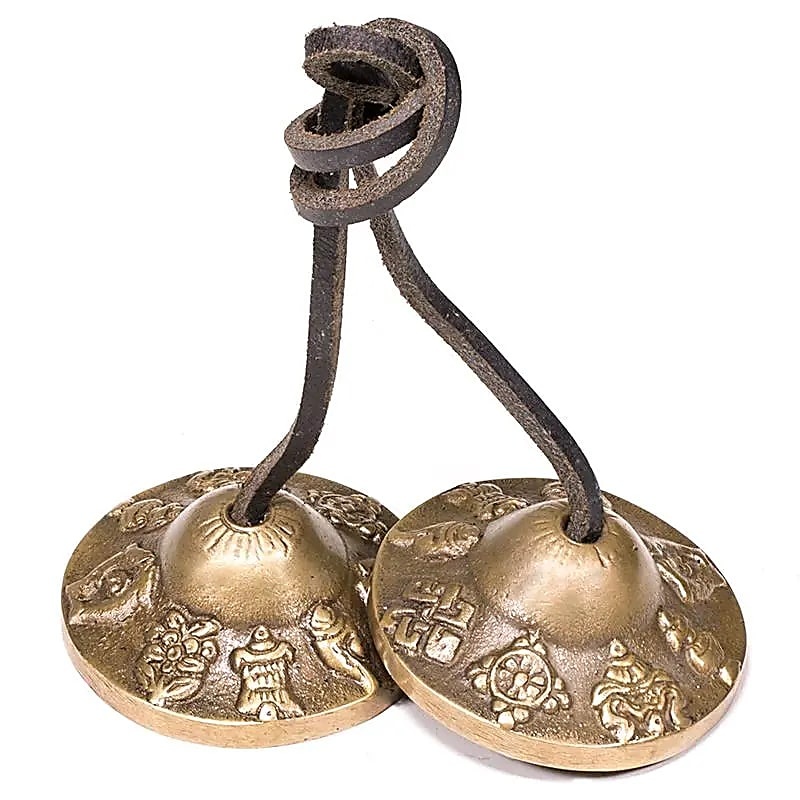
Cymbale TibétaineTingsha, avec gravure des symboles auspicieux Bouddhiste, 3 tailles au choix de 5,5 à 7,5 cm. Utilisées comme offrandes musicales !
A propos du produit : → Cymbale Tibétaine - Tingsha - Ding-Sha’s 🌍 Origine : Népal - Tibet - Bhoutan - Chine 📐 Dimensions/ ⚖️ Poids : Référence 19138 = 5,5 centimètres - +/- 174 grammes Référence 19139 = 6,5 centimètres = +/- 240 grammes Référence 19140 = 7,5 centimètres = +/- 320 grammes 🧬 Matières : Cuivre + Bronze 📦 Conditionnement : Par paire 🎁 Idéal pour offrir ou se faire plaisir ! 🏷️ Option : Si vous souhaitez des housses en brocart typique du Népal : Cliquez ici → Voir tous les modèles de Tingsha : Cliquez ici 🎶 Un instrument de percussion asiatique souvent utilisé par les danseuses y compris par les danseuses du ventre. Elles sont petites sans tonalité spécifique. Elles sont généralement fixées au pouce et au majeur de l’une ou des deux mains et frappées ensembles dans un rythme spécifique qui accompagne généralement d’autres instruments. Ces cymbales sont un instrument excellent pour développer le sens du rythme, et/ou d’améliorer celui des enfants et des adultes. Sont principalement utilisés par séries de 2 en même temps, un pour chaque main. 🌸 Les 8 symboles auspicieux bouddhistes 1. La Parasol (chatra) Symbole de protection spirituelle. Représente la fraîcheur de l’ombre qui abrite des souffrances. 2. Les Deux Poissons dorés (suvarnamatsya) Symbole de liberté et de bonheur. Représente l’émancipation de l’océan des souffrances et la capacité à nager librement vers l’éveil. 3. La Conque (shankha) Symbole du son sacré et de l’enseignement du Dharma. Évoque la diffusion de la vérité et la victoire de la sagesse. 4. Le Nœud sans fin (shrivatsa) Symbole de l’unité, de l’interconnexion et de l’harmonie. Représente l’union de la sagesse et de la compassion. 5. La Bannière de victoire (dhvaja) Symbole du triomphe du bien sur le mal. Évoque la victoire du Dharma sur l’ignorance. 6.La Roue du Dharma (dharmachakra) Symbole de l’enseignement bouddhiste. Ses huit rayons représentent le Noble Sentier Octuple vers l’éveil. 7. Le Lotus (padma) Symbole de pureté et d’éveil spirituel. Le lotus naît de la boue mais s’élève pur et lumineux, image de la sagesse née de la souffrance. 8. Le Vase au trésor (kalasha) Symbole de prospérité et de longue vie. Représente l’abondance des enseignements et des bénédictions spirituelles. 📋 Fiche d’informations : Propriété Détails Nom Tingsha (ཏིང་ཤ་) – cymbales tibétaines Nature Objet rituel et musical bouddhiste Composition Alliage traditionnel de métaux (bronze, cuivre, laiton, parfois argent) Aspect Deux petites cymbales reliées par une corde ou une lanière de cuir Origine / Usage Tibet, Népal, Inde ; utilisés dans le bouddhisme et les rituels chamaniques Sonorité Son clair, cristallin et prolongé, considéré comme purificateur Vertus / Symbolique - Purification des énergies négatives 🔔 - Favorise la méditation et la concentration - Outil d’harmonisation énergétique Utilisation spirituelle - Ouverture/fermeture des rituels - Accompagnement de la méditation et du yoga - Nettoyage énergétique des lieux et des pierres Purification Pas concerné comme une pierre, mais utilisé pour purifier Rechargement Pas applicable (objet rituel) Valeur Varie selon l’ancienneté, l’alliage, la taille et l’ornementation Petite histoire / Anecdote Les Tingsha sont souvent décorés de symboles bouddhistes (8 signes auspicieux). Leur son est dit représenter la vibration primordiale qui relie le monde matériel et spirituel.
Brand: Gem & Zen
Category: Arts & Entertainment > Hobbies & Creative Arts > Musical Instruments > Percussion > Hand Percussion > Finger & Hand Cymbals > Hand Cymbals